Breast binding

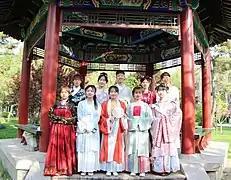
A group of women in Chinese traditional dress (2021). The three women at the bottom center are wearing a moxiong.

During the era of China's imperial dynasties, revealing the curves of a woman's breast was considered lewd and breasts were often bound with a moxiong or a dudou. The use of the garment was particularly popular during the Tang and Song dynasties. Breast binding became an exclusive aesthetic practice for women continuing until the 1930s, with more prevalence among upper-class women. The long-standing custom resulted from a culture that "believed large breasts were symbols of lasciviousness."